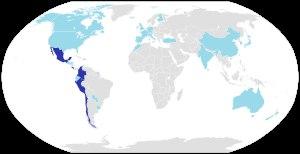
L’Alliance du Pacifique est une communauté économique regroupant quatre pays d'Amérique latine, soit le Chili, la Colombie, le Pérou et le Mexique. Elle a été lancée à Lima au Pérou, le 28 avril 2011, par l'Accord du Pacifique ou la Déclaration de Lima. Le projet est le fruit d'une initiative du président du Pérou Alan García Pérez « qui a étendu l'invitation à ses homologues du Chili, de la Colombie, du Mexique et de Panama, en vue d'approfondir l'intégration de ces économies et de définir des actions conjointes visant à consolider les liens économiques avec l'Asie-Pacifique, sur la base des accords commerciaux bilatéraux existants entre les États. » Le Panama a intégré cette alliance en qualité d'observateur, tout comme le Costa Rica.